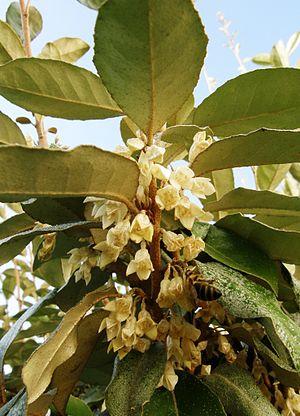
Elaeagnus angustifolia est une espèce d'arbuste de la famille des Elaeagnaceae, largement répandu en Asie centrale et de l'ouest, au sud de la Russie, au Kazakhstan, en Turquie et en Iran. Ses fleurs parfumées, ses fruits comestibles et son aspect argenté lui ont valu d'être cultivé ailleurs dans le monde, mais cet Elaeagnus est devenu envahissant dans certains pays.